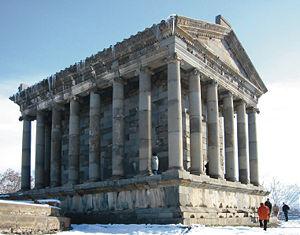
L'art arménien est constitué par les réalisations artistiques du peuple arménien. Compte tenu des vicissitudes de l'histoire arménienne, son domaine dépasse largement non seulement celui du territoire de l'actuelle République d'Arménie, mais également celui que l'on appelle la Grande-Arménie historique. En font partie également l'art du royaume arménien de Cilicie au Moyen Âge et les réalisations de la diaspora arménienne, comme en témoignent des monuments aussi éloignés l'un de l'autre que la cathédrale arménienne de Lviv dans l'actuelle Ukraine ou la Cathédrale du Saint-Sauveur à Ispahan en Iran.